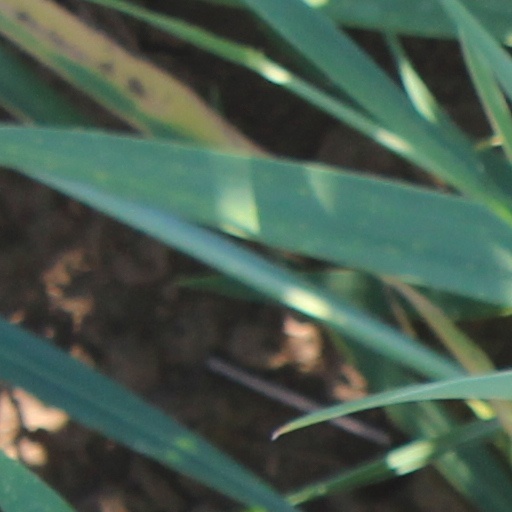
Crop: wheat